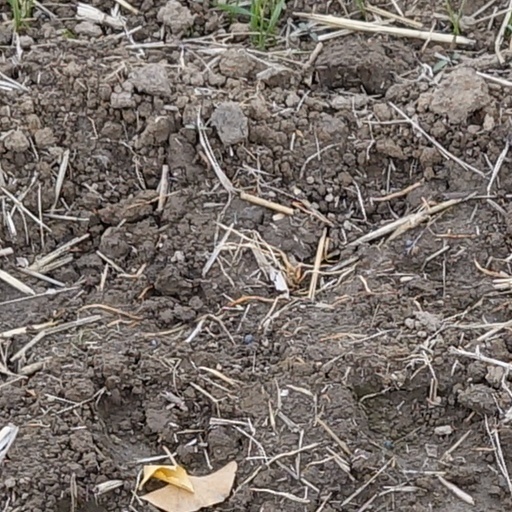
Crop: wheat